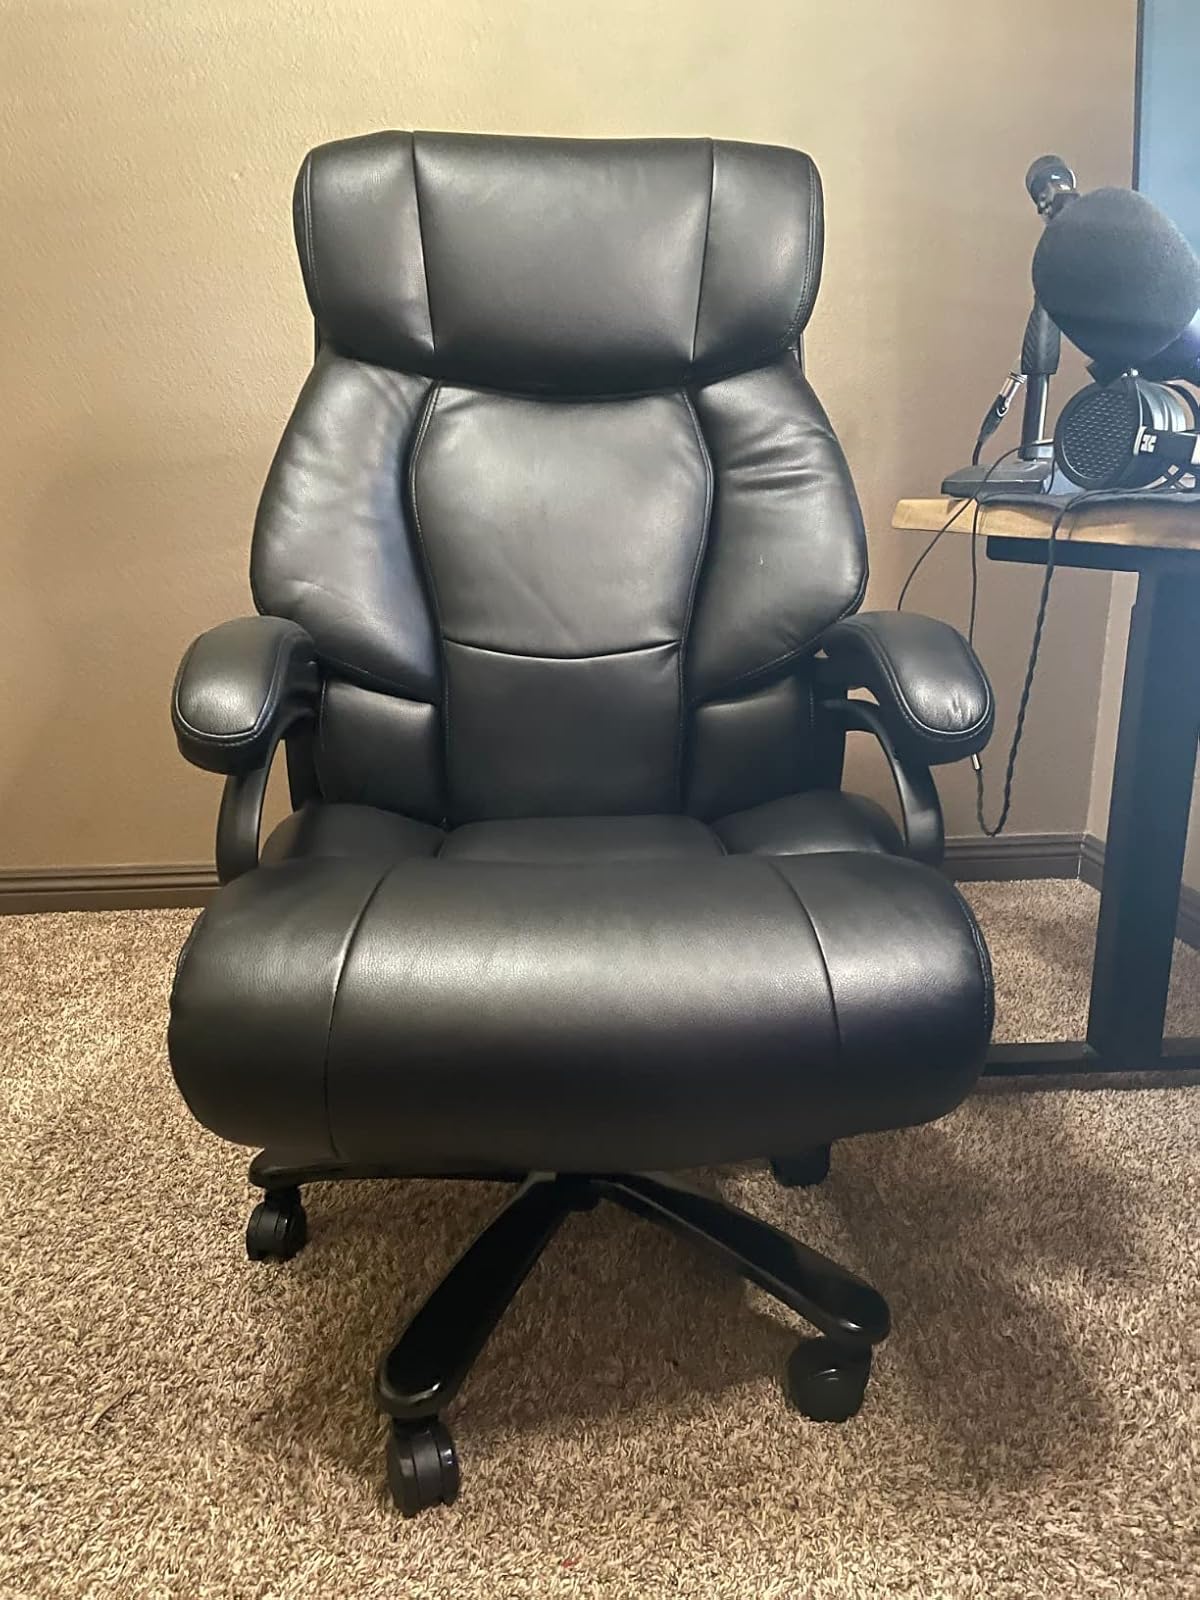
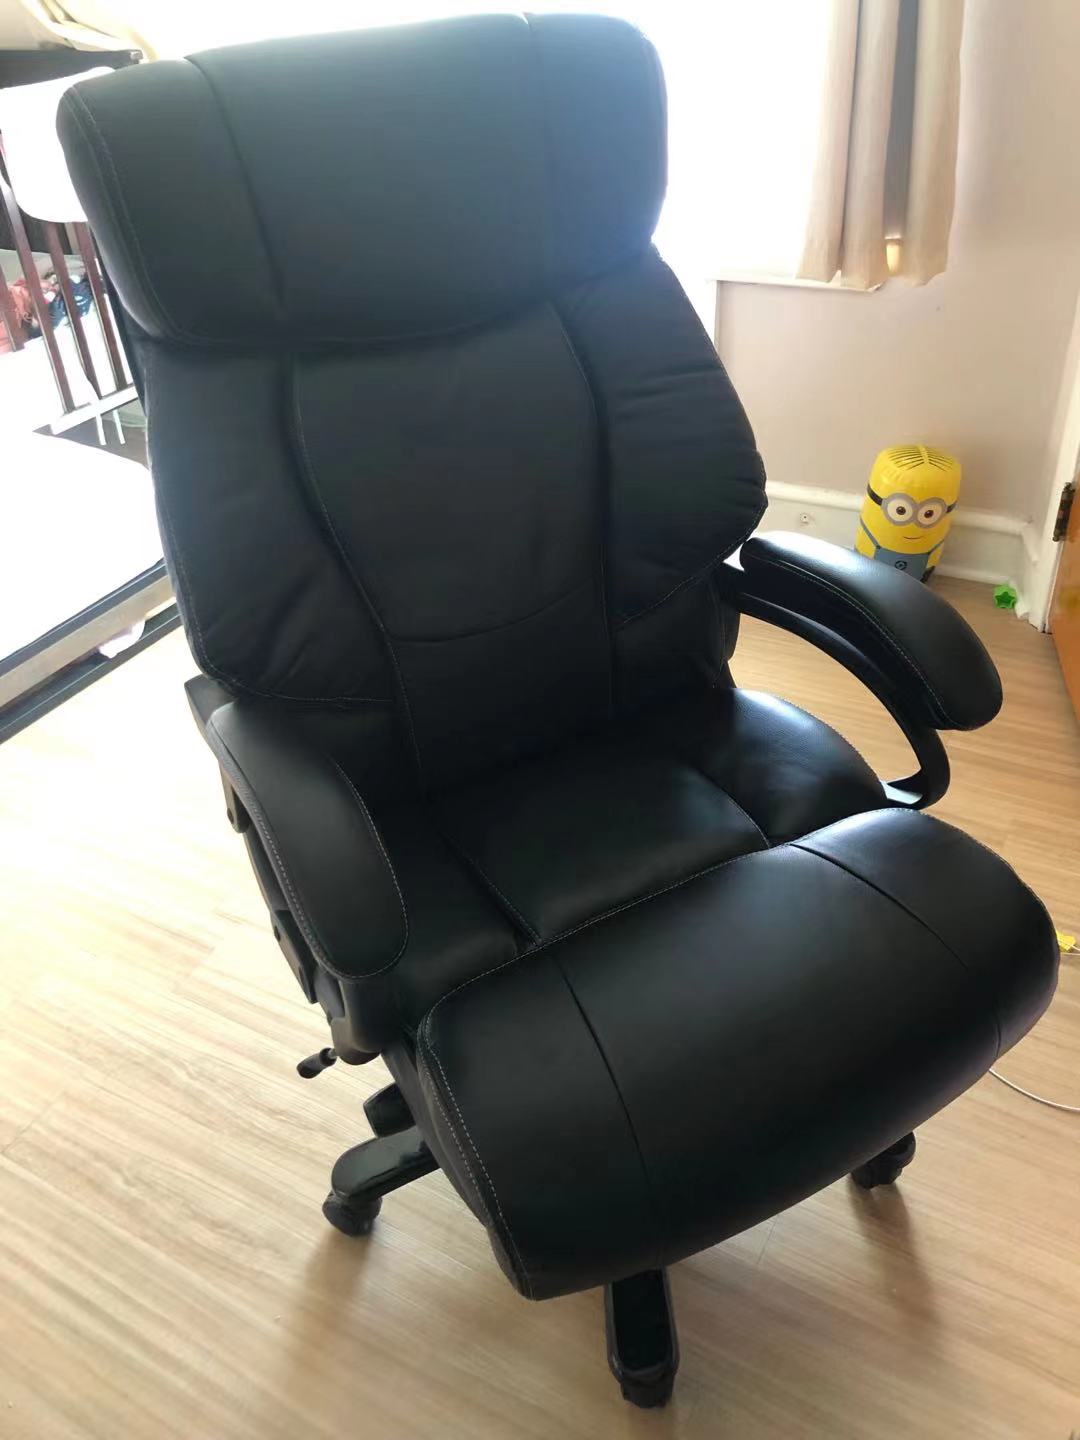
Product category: items_chair
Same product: yes